Nuclear pulse propulsion

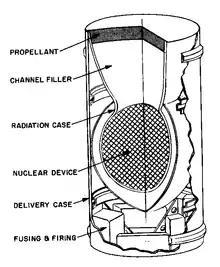
A nuclear pulse propulsion unit. The explosive charge ablatively vaporizes the propellant, propelling it away from the charge, and simultaneously creating a plasma out of the propellant. The propellant then goes on to impact the pusher plate at the bottom of the Orion spacecraft, imparting a pulse of 'pushing' energy.

Project Orion was the first serious attempt to design a nuclear pulse rocket. A design was formed at General Atomics during the late 1950s and early 1960s, with the idea of reacting small directional nuclear explosives utilizing a variant of the Teller–Ulam two-stage bomb design against a large steel pusher plate attached to the spacecraft with shock absorbers. Efficient directional explosives maximized the momentum transfer, leading to specific impulses in the range of seconds, or about thirteen times that of the Space Shuttle main engine. With refinements a theoretical maximum specific impulse of (1 MN·s/kg) might be possible. Thrusts were in the millions of tons, allowing spacecraft larger than 8 tons to be built with 1958 materials.